Milwaukee Road 261

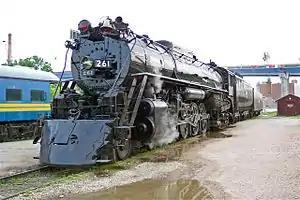
Milwaukee Road No. 261 at Milwaukee Intermodal Station in June 2006

Milwaukee Road 261 is a S3 class 4-8-4 "Northern" type steam locomotive built by the American Locomotive Company (ALCO) in Schenectady, New York, in July 1944 for the Milwaukee Road (MILW). It was used for heavy mainline freight and passenger work until being retired by the MILW in 1956.